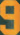
Number: 9